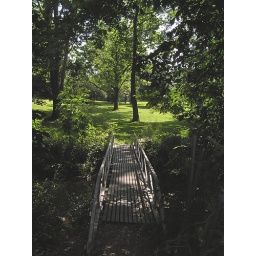
An old fire department ladder has been fashioned into a makeshift bridge leading over the brook to a bike path.